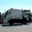
Label: truck